Mikaël Cherel

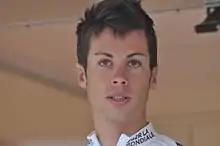
Cherel in 2012

Mikaël Cherel (born 17 March 1986) is a French former professional road bicycle racer, who competed as a professional from 2007 to 2023.